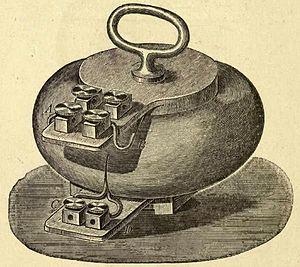
Un transformateur électrique est une machine électrique permettant de modifier les valeurs de tension et d'intensité du courant délivrées par une source d'énergie électrique alternative, en un système de tension et de courant de valeurs différentes, mais de même fréquence et de même forme. Il effectue cette transformation avec un excellent rendement.
Un transformateur de puissance est un composant électrique haute-tension essentiel dans l'exploitation des réseaux électriques. Sa définition selon la commission électrotechnique internationale est la suivante : « Appareil statique à deux enroulements ou plus qui, par induction électromagnétique, transforme un système de tension et courant alternatif en un autre système de tension et courant de valeurs généralement différentes, à la même fréquence, dans le but de transmettre de la puissance électrique ». Sa principale utilité est de réduire les pertes dans les réseaux électriques. Il peut être monophasé ou triphasé et recevoir divers couplages : étoile, triangle et zigzag.